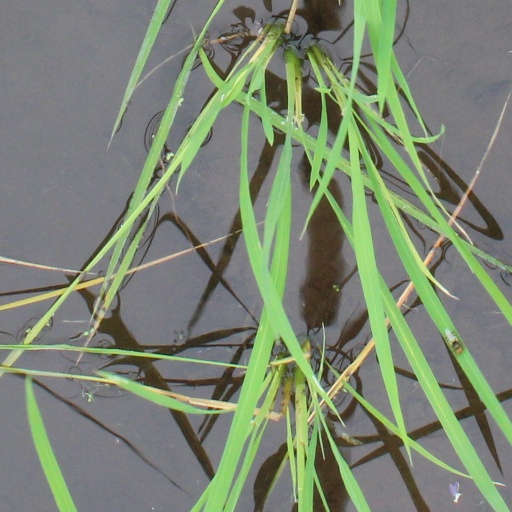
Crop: rice